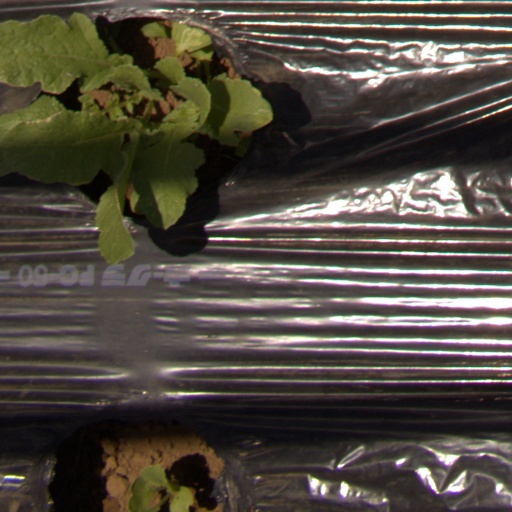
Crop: Jerusalem artichoke